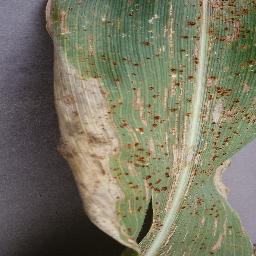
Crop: corn
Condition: (maize)_northern_blight